Hornsby, New South Wales

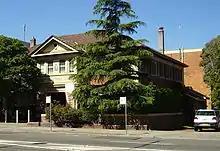

Hornsby remains a busy commercial centre, just as it was a century ago. Over the years, the town centre has developed distinct characteristics on either side of the railway line.